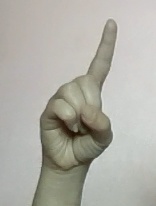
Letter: bb